Christopher Evans (outlaw)

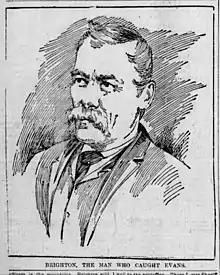
Jonas Brighton, "San Francisco Examiner", Sunday, February 25, 1894

On September 8, Evans and Sontag were seen early in the morning at the livery stables in Traver. The two had made a short visit to Evans' home in Visalia the previous day unnoticed, even though the house was being watched almost constantly by deputies, and were then on their way back to the mountains. At the stables in Traver they had tried to awaken the proprietor but with no luck, so they decided to feed their horses themselves and left money with a note in appreciation. Sheriff Kay hurried with a posse to Traver and tracked the outlaws north east until he lost their tracks near Pine Flat, on the Kings River.